Daimler DS420

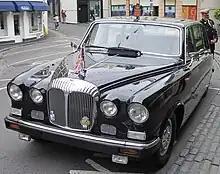
Lieutenant Governor of Guernsey limousine

The limousines have also been used to transport representatives of the Monarch worldwide, as well as diplomatic missions in London, including governors of Hong Kong, the High Commissioner of New Zealand, the Governor of Tasmania, and the Governor of Guernsey. A Daimler Limousine still serves the Lieutenant Governor of Jersey. Diplomatic missions that have used the DS420 include Jordan, Oman, Portugal, and Spain. The DS420 was also the choice of other governments who were looking for an appropriate car to transport dignitaries during state visits or for use by their own officials on formal occasions, such governments including those of Australia and New Zealand.